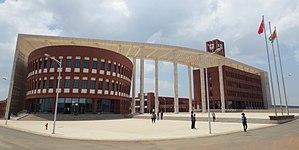
L'institut de technologie d'Érythrée est un établissement d'enseignement supérieur érythréen situé à Mai Nefhi, à 20 kilomètres au sud-ouest d'Asmara.